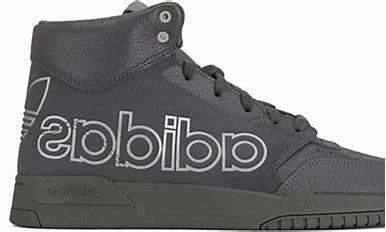
Brand: adidas
Model: originals Adidas Originals Drop Step XL